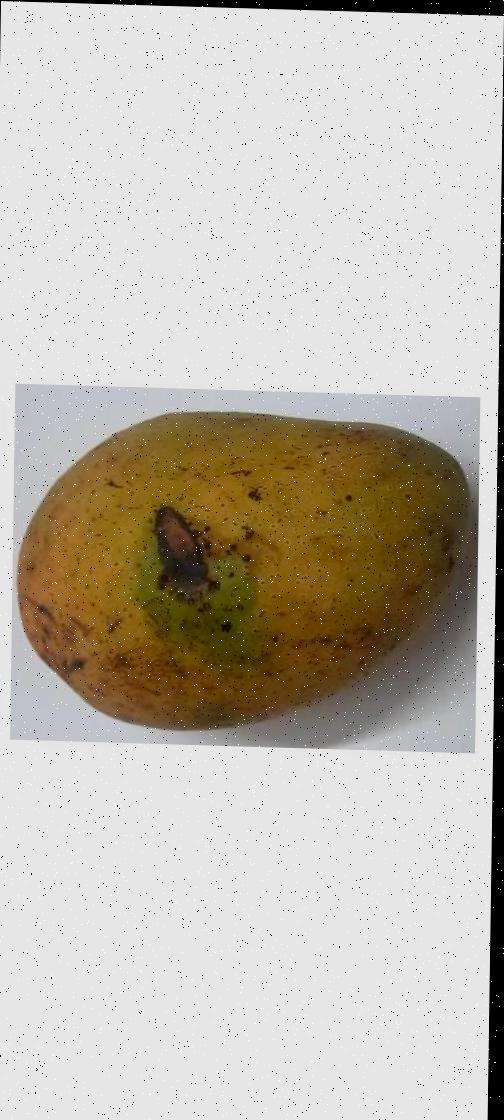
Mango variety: Ashshina Classic